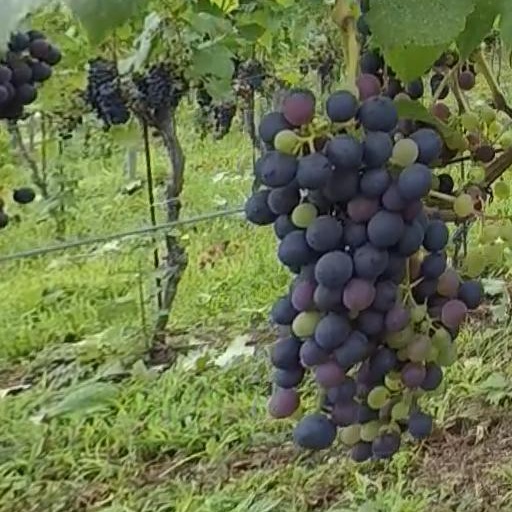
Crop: grape